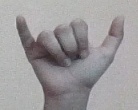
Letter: ya